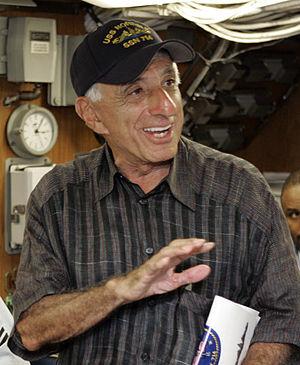
Jamie Farr est un acteur américain né le 1ᵉʳ juillet 1934 à Toledo, Ohio.